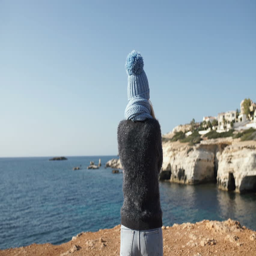
the girl in warm jacket , hat and scarf is freezing near the ocean